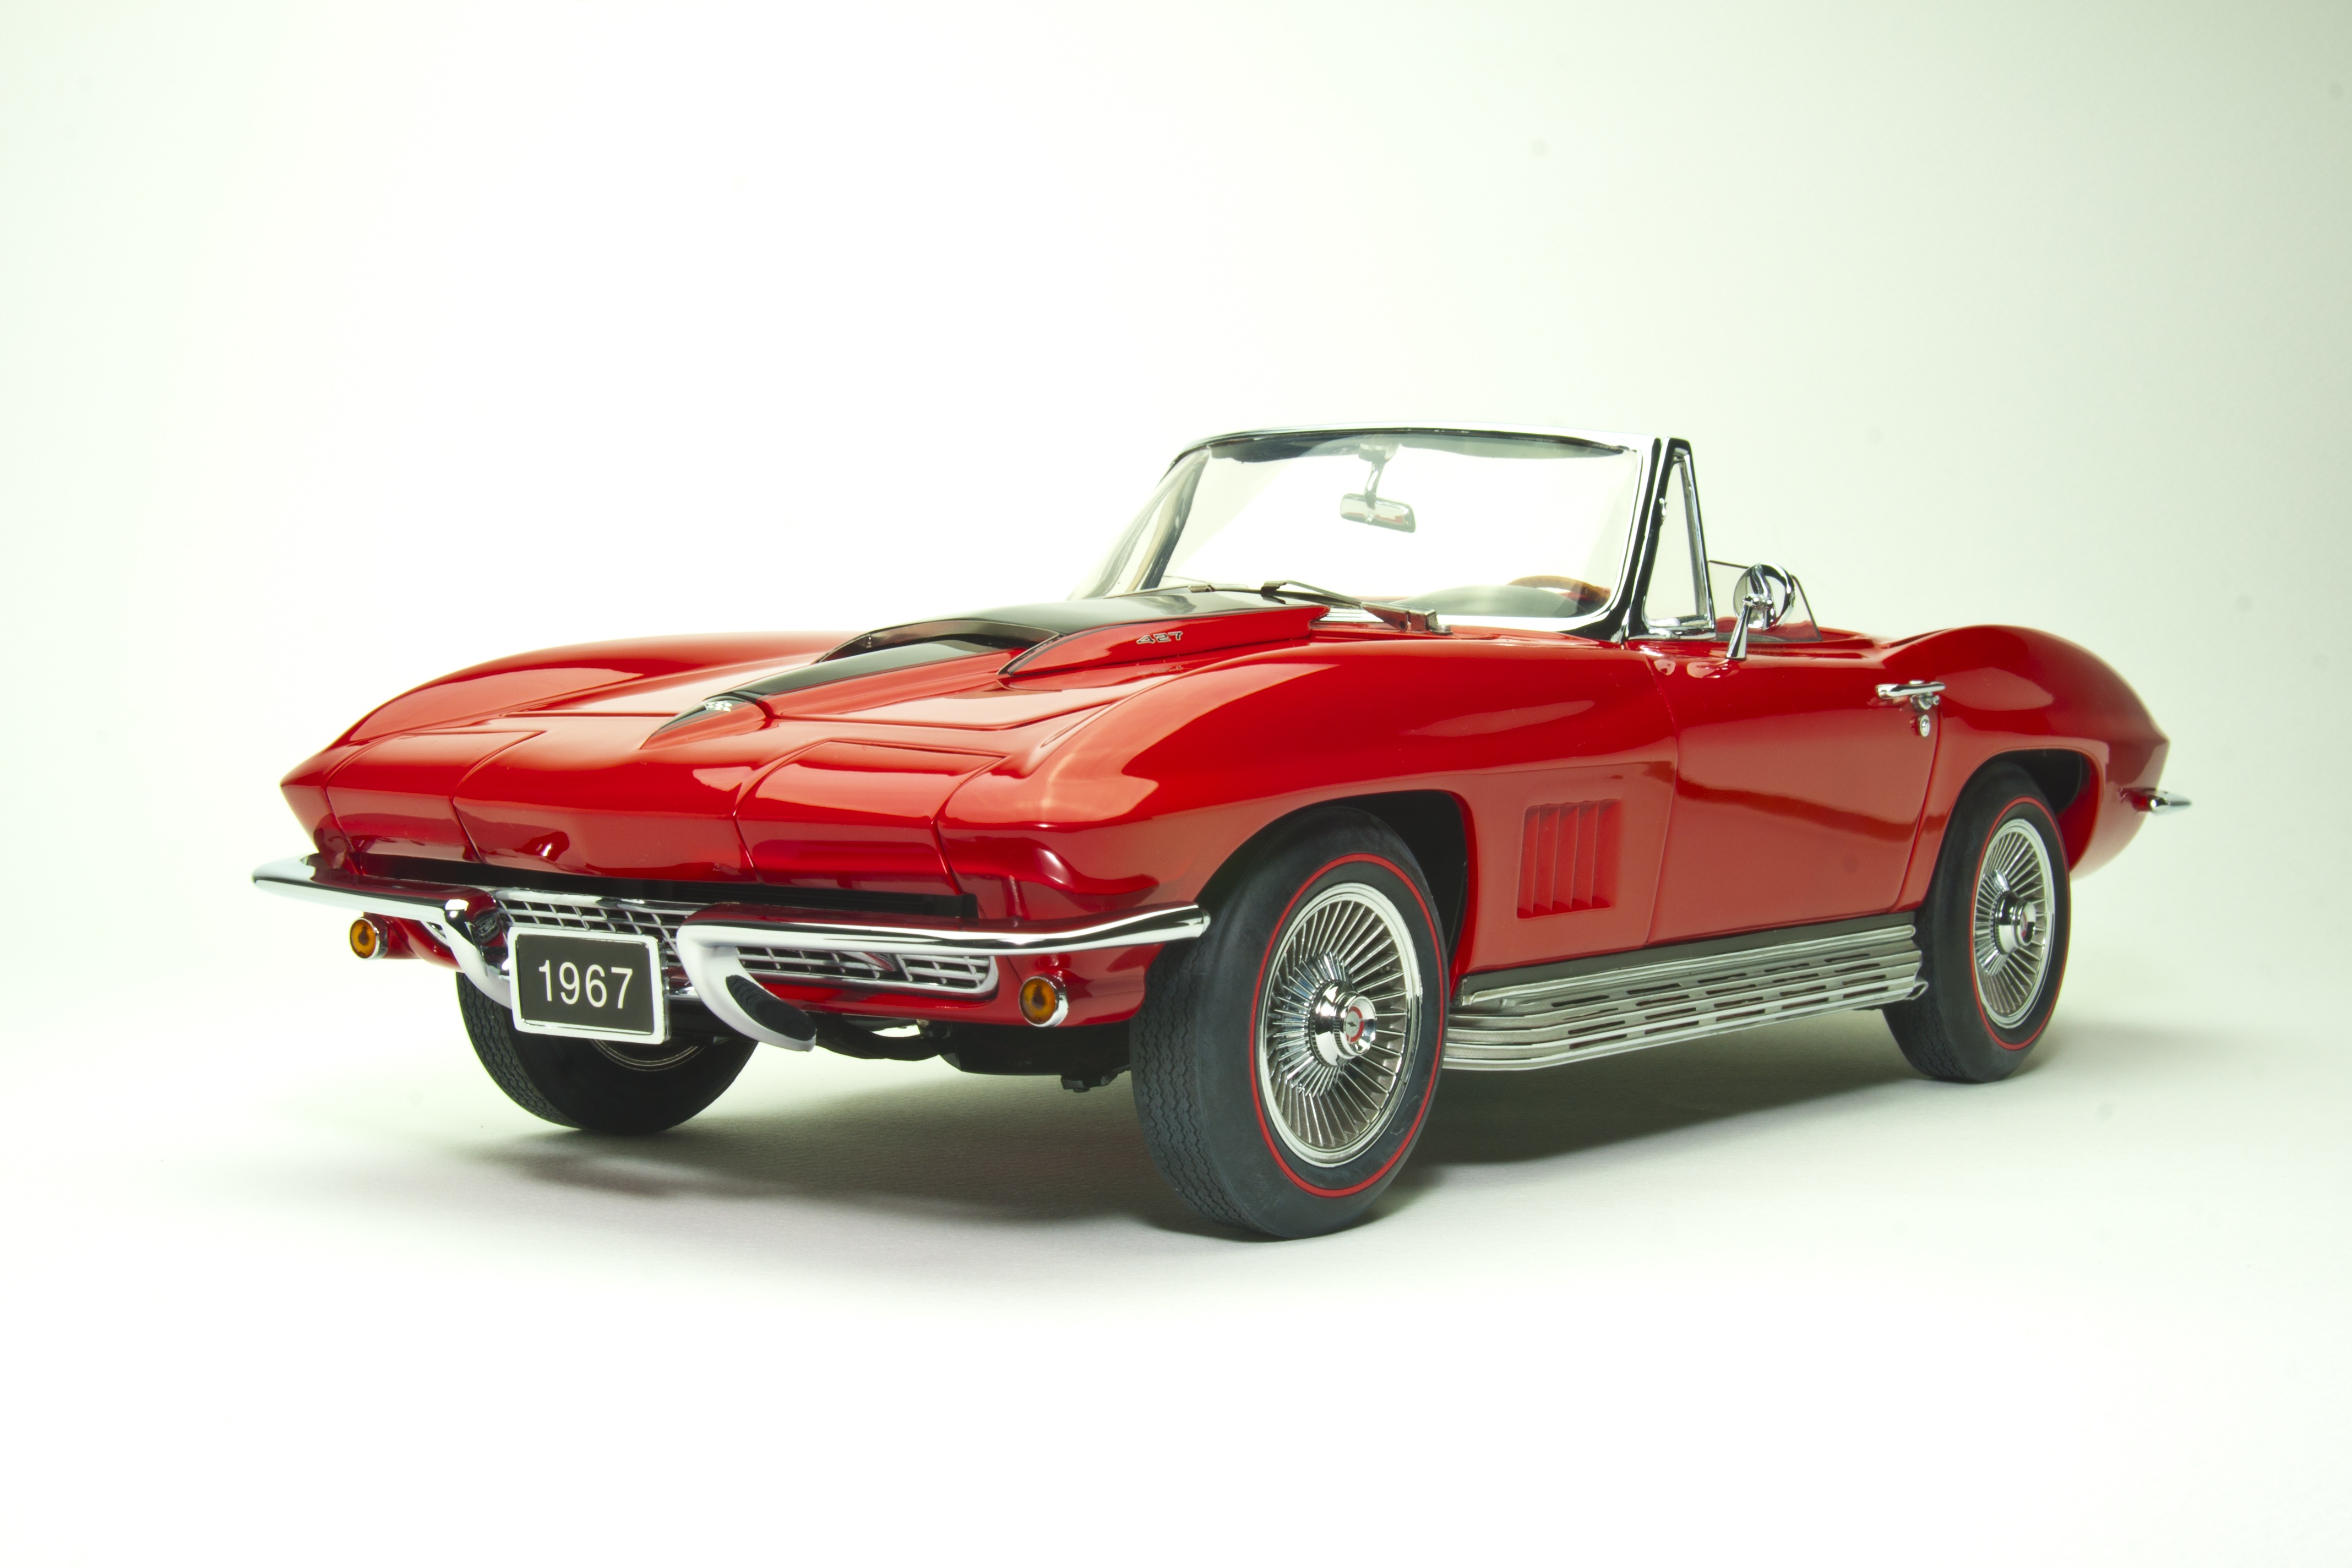
car, vehicle, sports car, muscle car, race car, like, front, chevrolet, convertible, model car, land vehicle, automobile make, automotive exterior, luxury vehicle, corvet2